McMurdo Station

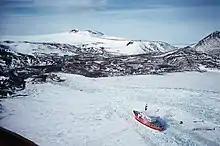
Icebreaker USCGC Glacier (WAGB 4) clears a channel to McMurdo in the early 1980s

McMurdo Station was the center of United States logistical operations during the International Geophysical Year, an international scientific effort that lasted from July 1, 1957, to December 31, 1958. After the IGY, it became the center for US scientific as well as logistical activities in Antarctica. The IGY was international project in the late 1950s by 67 countries and involved over 4,000 research stations Globally.